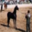
Label: horse